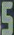
Number: 5